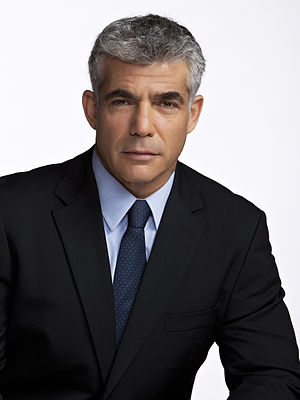
Parlamentsvalget i Israel 2013
Den tidligere journalist Yair Lapids nye parti blev det næststørste i Knesset
Valget i Israel 2013 var det 19. valg til Israels nationalforsamling Knesset, afholdt den 22. januar 2013. Statsminister Benjamin Netanyahus samarbejdsliste mellem Likud og Yisrael Beiteinu mistede 11 sæder i Knesset, og endte med 31 sæder i alt. Centrumskandidaten Yair Lapid og det nystartede partiet Yesh Atid blev valgets vindere med 19 sæder. Kadima, som vandt flest sæder ved Valget i Israel 2009, mistede næsten alle og endte med to sæder. Da 99% af stemmerne var talt op viste resultatet at højresiden og de religiøse ortodokse partierne havde fået 60 sæder, mens centrum-venstresiden og de arabiske partier havde fået 60 sæder.